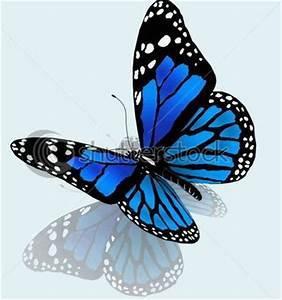
butterfly